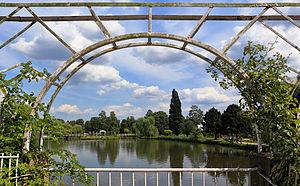
La roseraie d'Uetersen est la roseraie la plus ancienne et la plus importante d'Allemagne septentrionale. Elle se trouve à Uetersen dans le Schleswig-Holstein.